Jayavarman VII

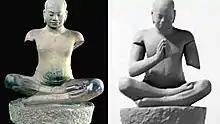

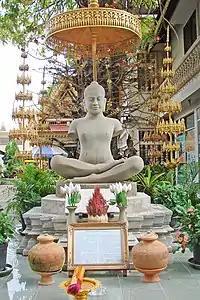
Jayavarman VII is commonly depicted with both his arms amputated.

King Suryavarman (Sun Shield) II, builder of the great Angkor Wat, died in 1150. He was succeeded by Dharanindravarman II, who ruled until 1160. Due to the absence of Jayavarman VII, Yashovarman II succeeded the throne, who was himself overthrown by Tribhuvanadityavarman (Protegee of the Sun of three worlds), assumed to be a usurper. In 1177, the Chams, led by Jaya Indravarman IV, invaded and Angkor was sacked. Nonetheless, this date, not to mention the event itself, has been questioned by Michael Vickery, who doubts the reliability of the Chinese sources for this period. In 1181 Jayavarman VII became king after leading the Khmer forces against the Chams. Jayavarman VII then exacted vengeance against Champa in 1190, for the earlier raid in 1177.